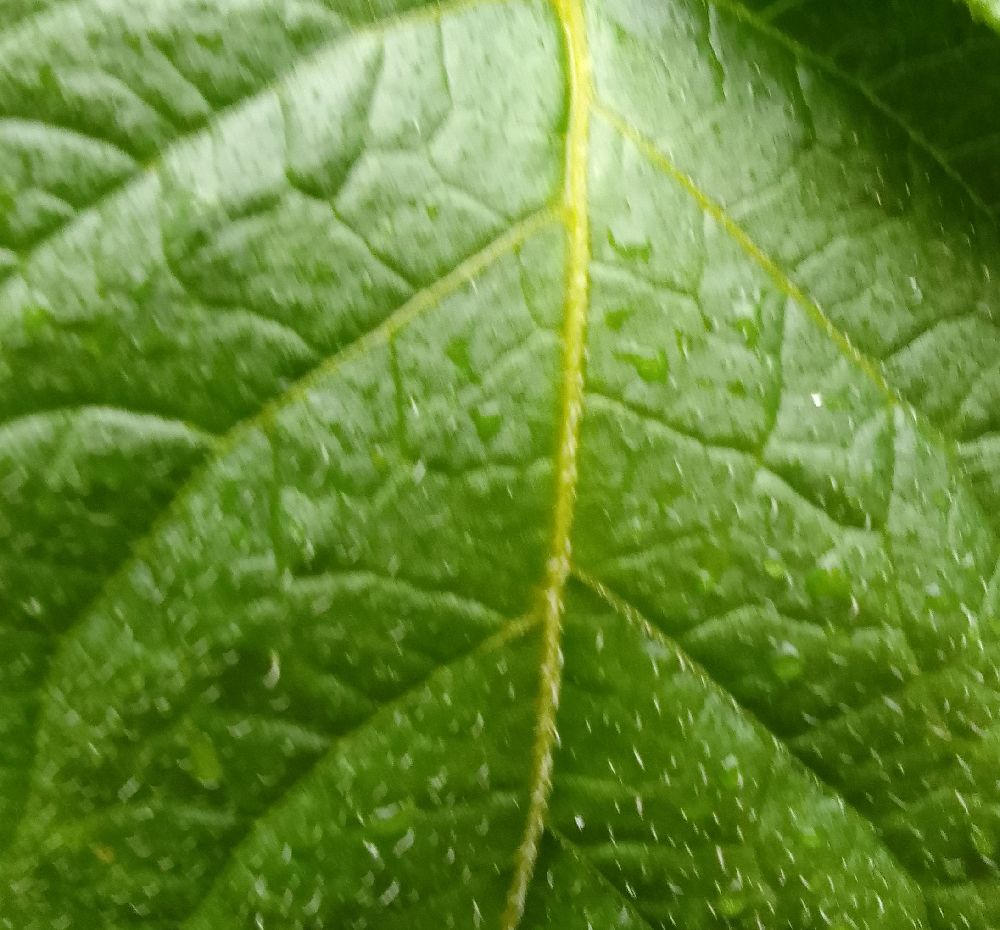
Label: Healthy